Answer in natural language. How many Beds are visible in the scene? Choose between the following options: 2, 4, 3, 0 or 1
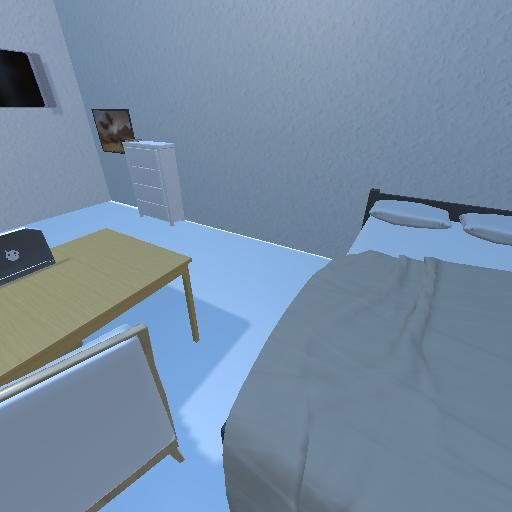
<answer>1</answer>